Boston Tea Party

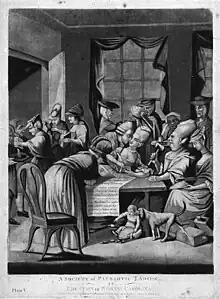
A 1775 British cartoon, "A Society of Patriotic Ladies at Edenton in North Carolina", satirizing the Edenton Tea Party, a group of American women who organized a boycott of English tea

In September and October 1773, seven ships carrying East India Company tea were sent to the colonies: four were bound for Boston, and one each for New York, Philadelphia, and Charleston, South Carolina. The ships contained over 2,000 chests, representing nearly of tea. Americans learned the details of the Tea Act while the ships were en route, and opposition began to mount. Whigs, sometimes calling themselves Sons of Liberty, began a campaign to raise awareness and to convince or compel the consignees to resign, in the same way that stamp distributors had been forced to resign in the 1765 Stamp Act crisis.